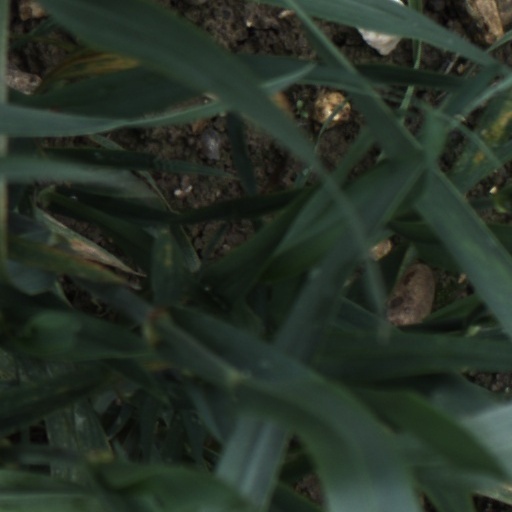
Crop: wheat